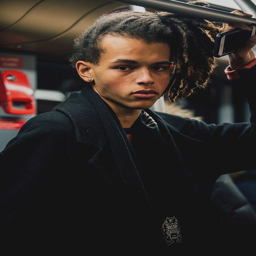
be inspired by the best - dressed men spotted on the streets by person during the menswear shows this season .